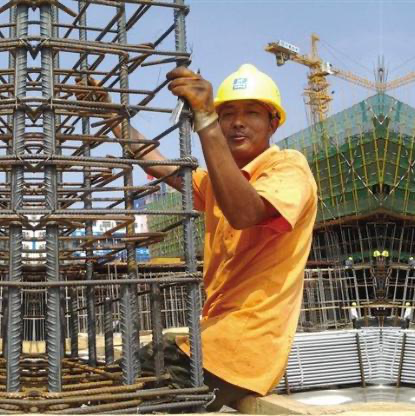
Objects in the image:
label: helmet